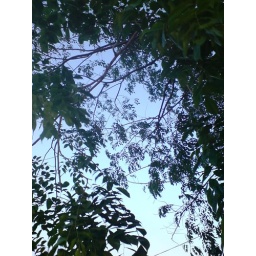
The view of sky under a shady tree